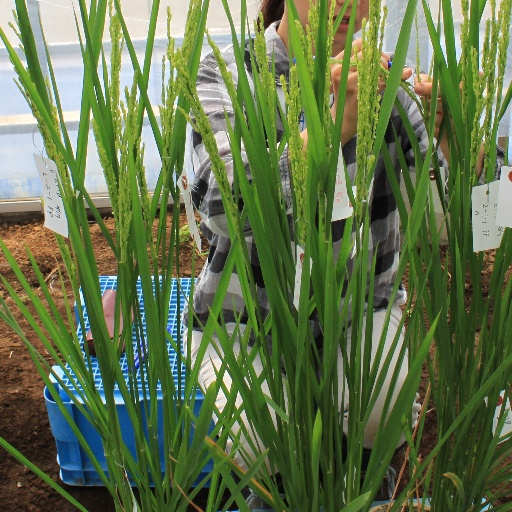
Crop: rice